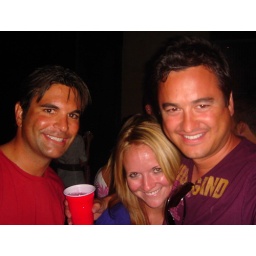
Bill, Sarah and I at the Powder Blue cast party at the ocean front house of one of the producers in Malibu